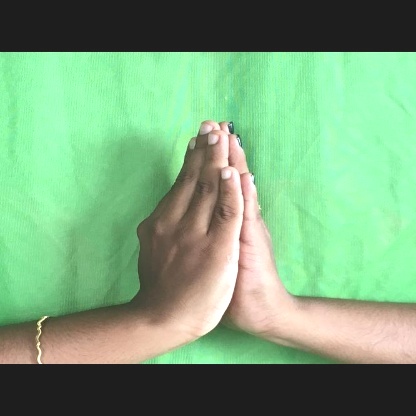
Mudra: Anjali